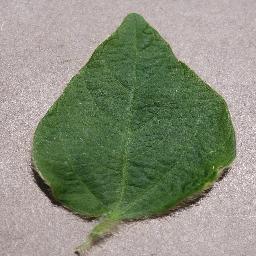
Label: Soybean___healthy